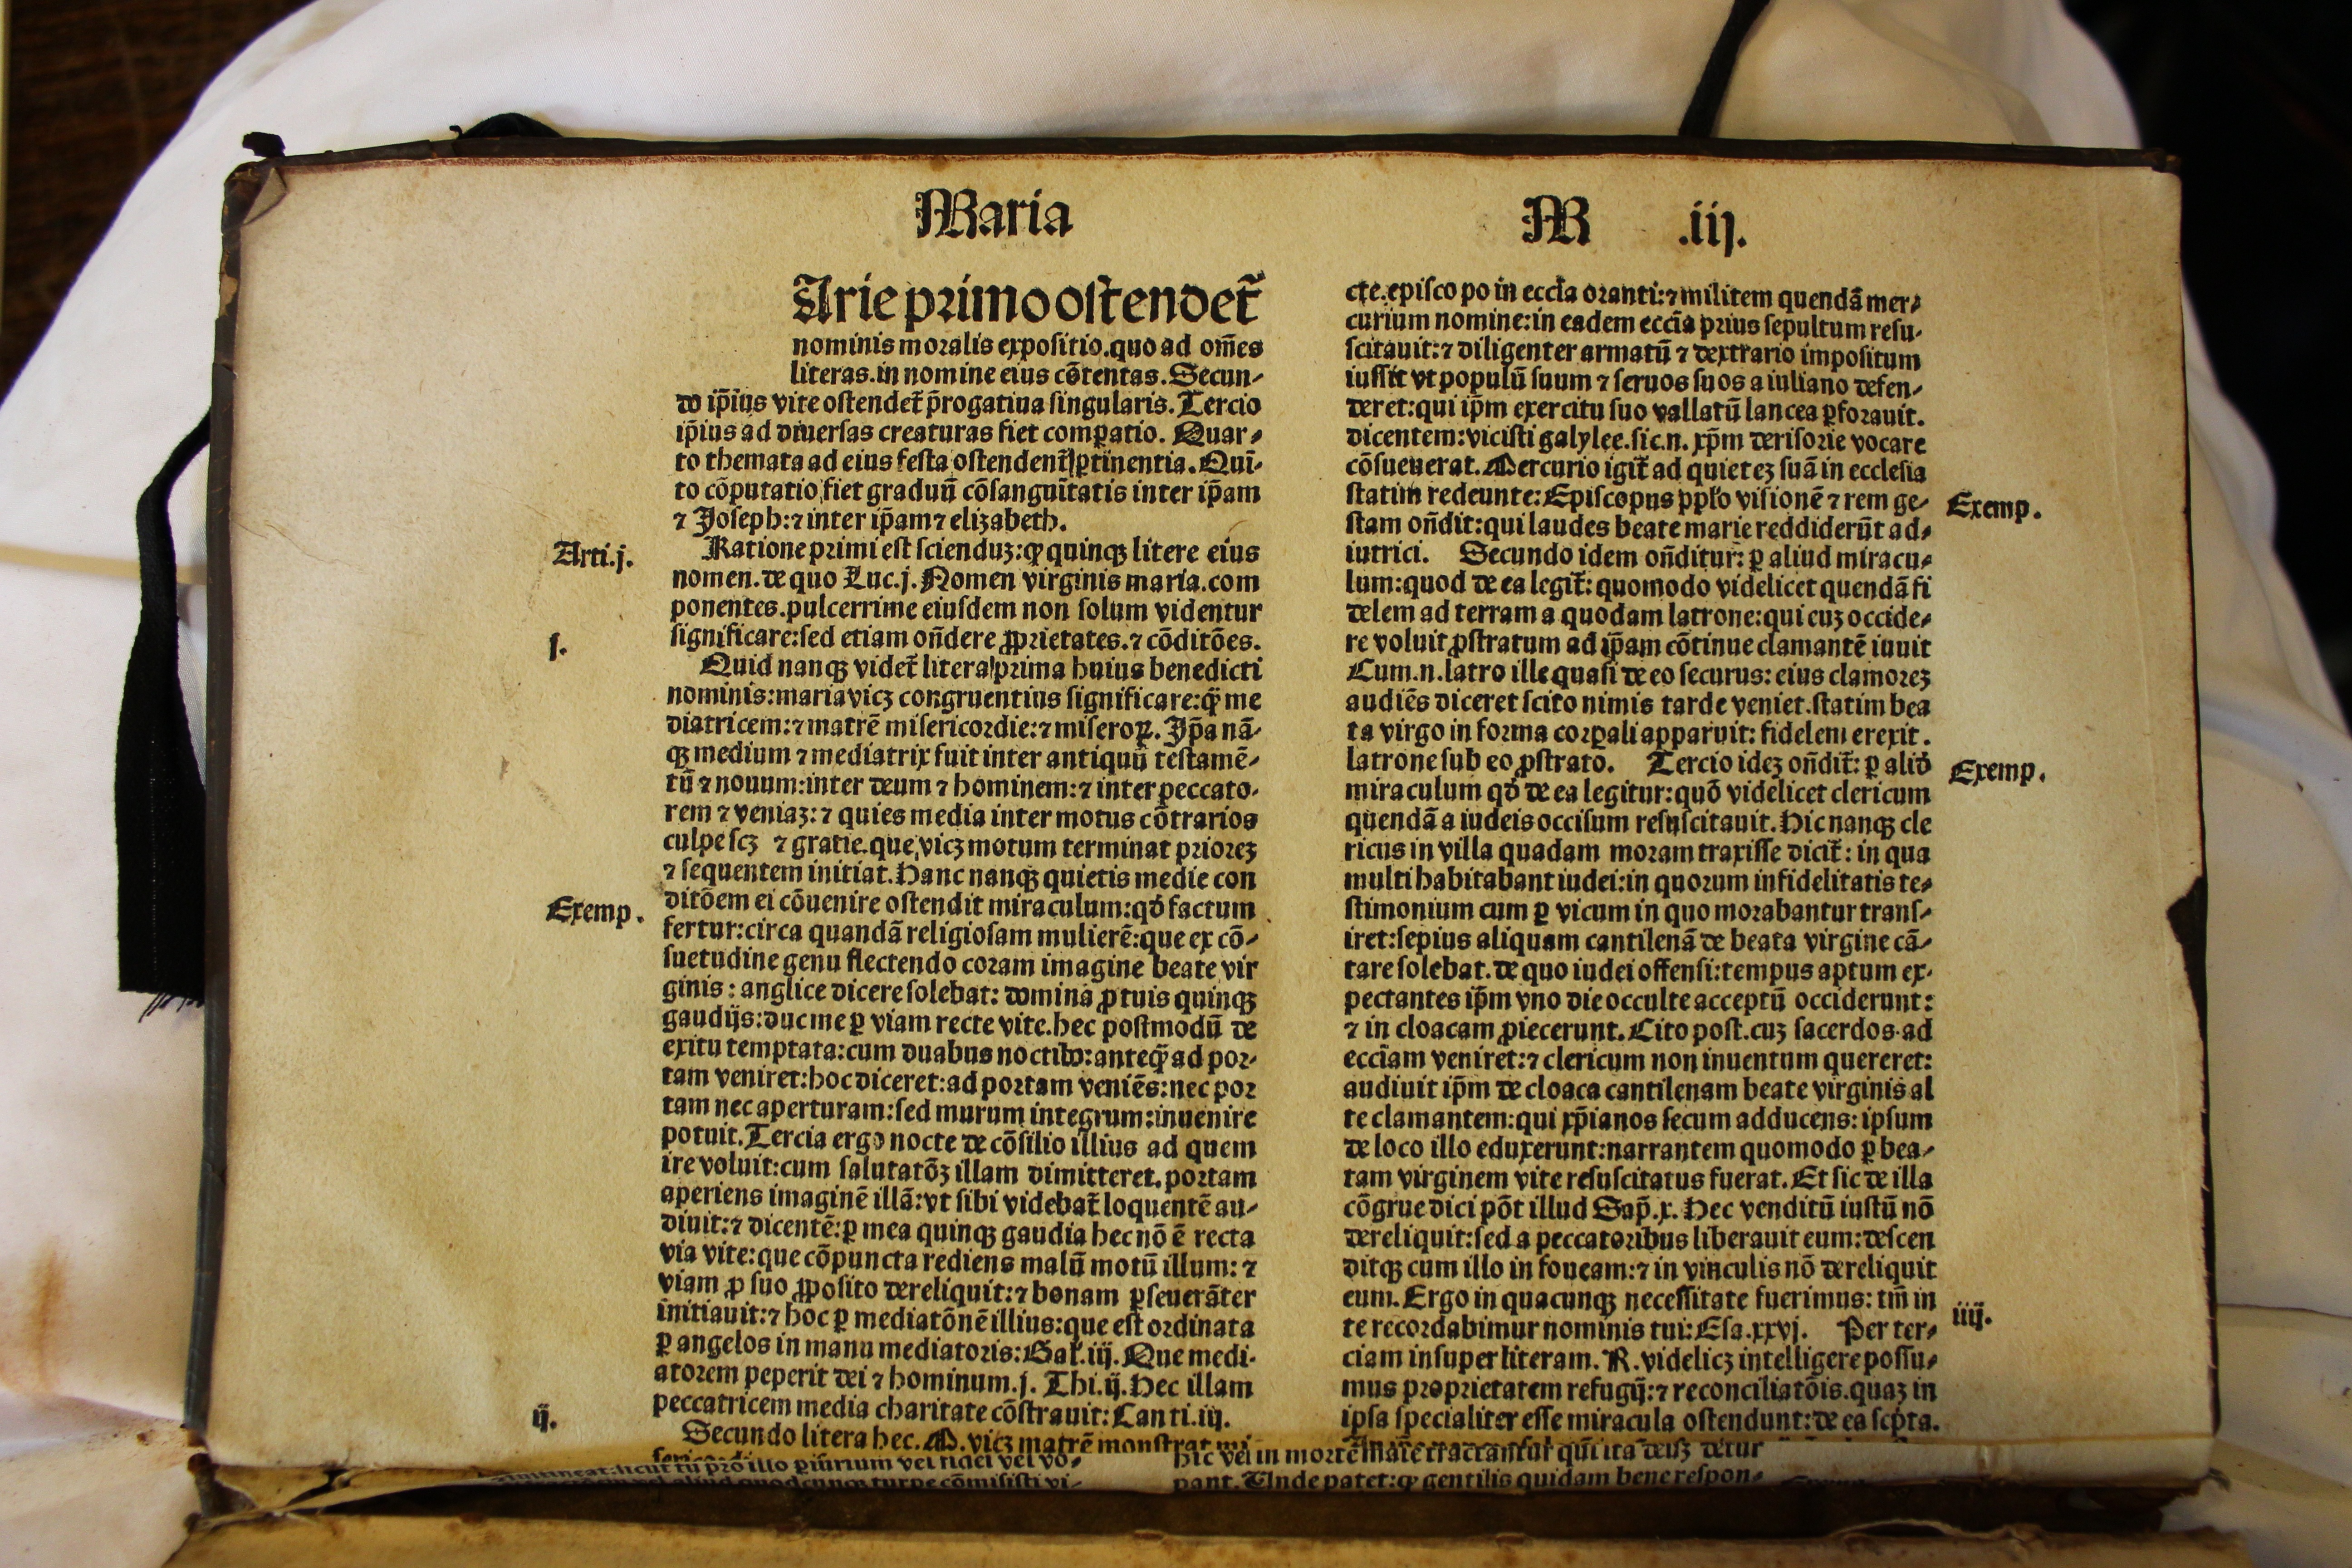
writing, book, wood, old, print, paper, page, education, write, art, text, history, document, commemorative plaque